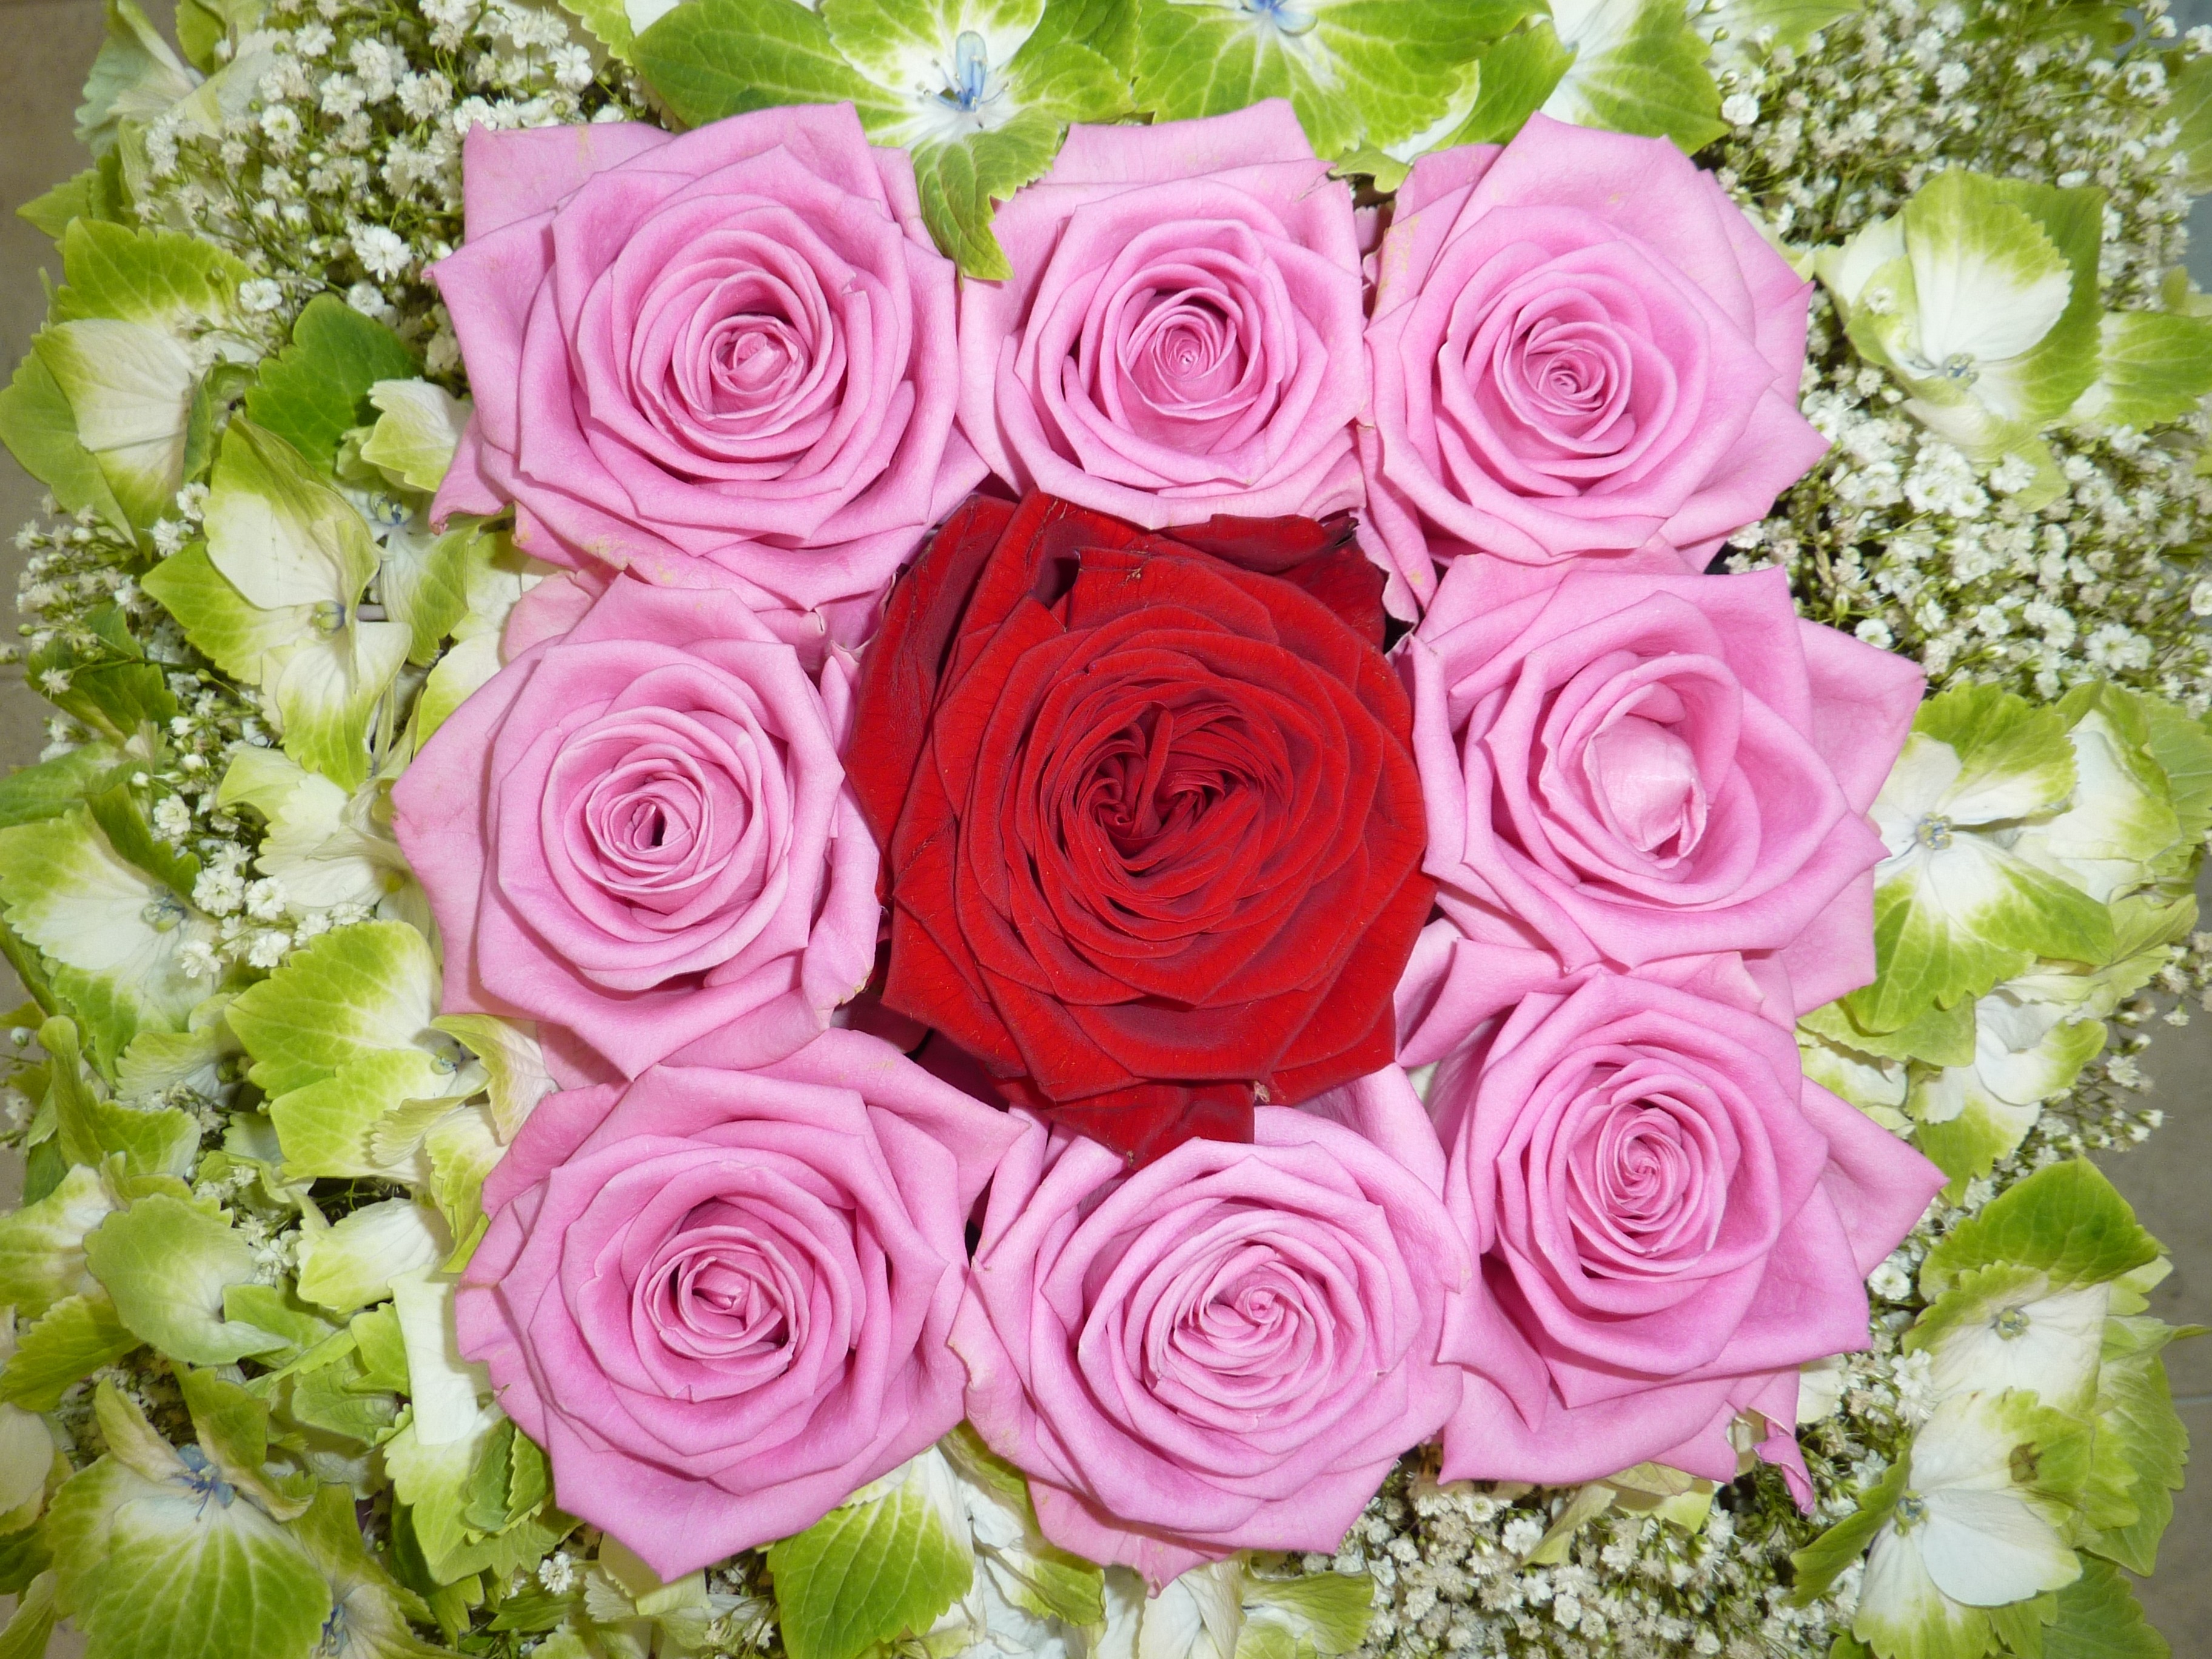
blossom, plant, flower, petal, bloom, love, rose, decoration, color, romance, romantic, pink, bride, red rose, deco, flowers, arrangement, roses, beauty, nice, valentine, floristry, flowering plant, garden roses, rose family, flower bouquet, cut flowers, floral design, land plant, flower arranging